English trust law

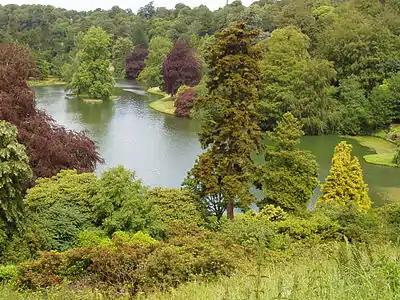
The National Trust, now a registered charity and endorsed by several Acts of Parliament, was established as a trust corporation in 1895, to hold property like Stourhead gardens (pictured) across the UK for the benefit of public recreation.

In its essence the word "trust" applies to any situation where one person holds property on behalf of another, and the law recognises obligations to use the property for the other's benefit. The primary situation in which a trust is formed is through the express intentions of a person who "settles" property. The "settlor" will give property to someone he trusts (a "trustee") to use it for someone he cares about (a "beneficiary"). The law's basic requirement is that a trust was truly "intended", and that a gift, bailment or agency relationship was not. In addition to requiring certainty about the settlor's intention, the courts suggest the terms of the trust should be sufficiently certain particularly regarding the property and who is to benefit. The courts also have a rule that a trust must ultimately be for people, and not for a purpose, so that if all beneficiaries are in agreement and of full age they may decide how to use the property themselves. The historical trend of construction of trusts is to find a way to enforce them. If, however, the trust is construed as being for a charitable purpose, then public policy is to ensure it is always enforced. Charitable trusts are one of a number of specific trust types, which are regulated by the Charities Act 2006. Very detailed rules also exist for pension trusts, for instance under the Pensions Act 1995, particularly to set out the legal duties of pension trustees, and to require a minimum level of funding.